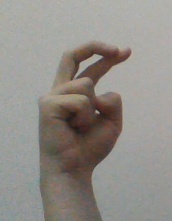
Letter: zay